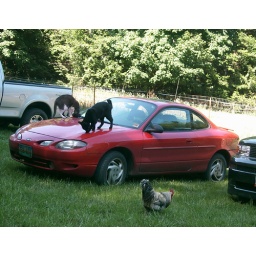
The animals are terribly interested in Erik's car for some reason.